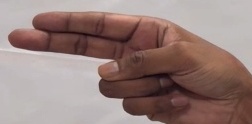
ASL sign: H